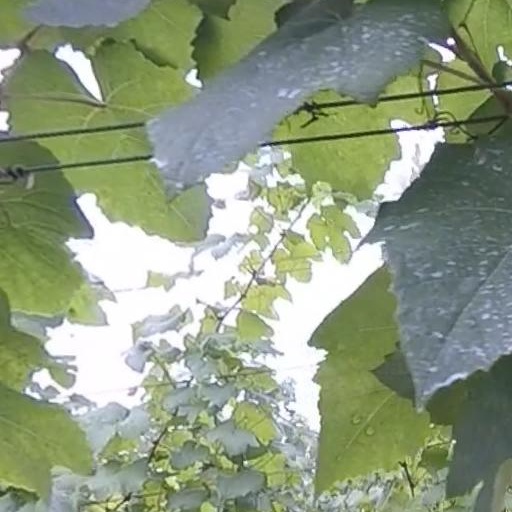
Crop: grape